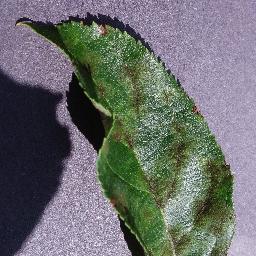
Label: Apple___Apple_scab